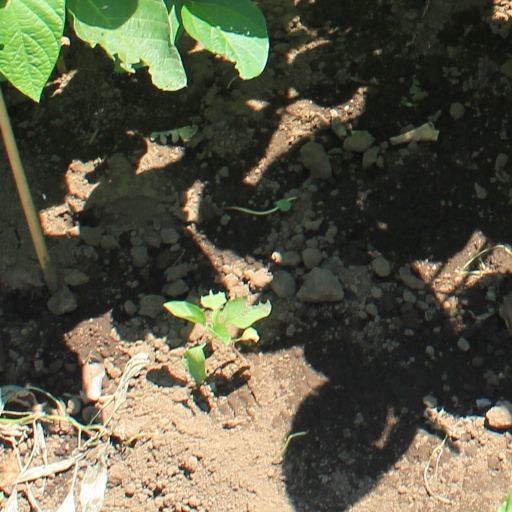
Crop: soybean